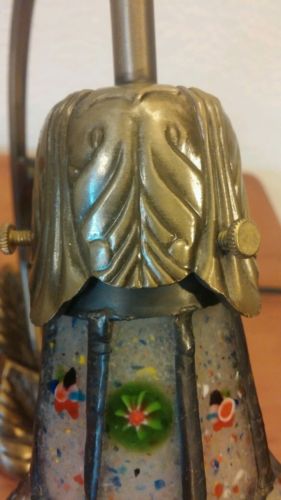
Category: lamp